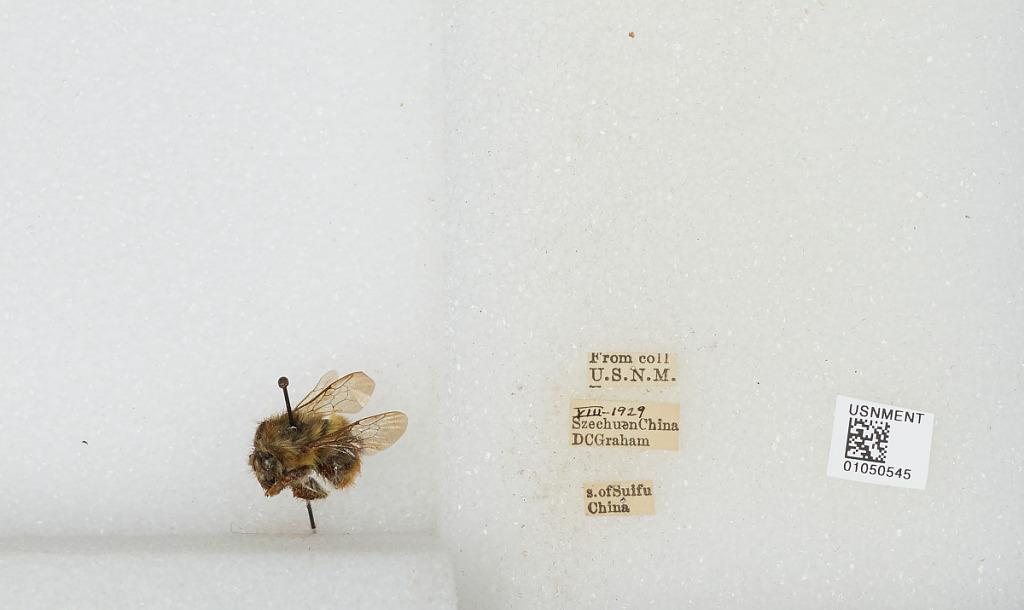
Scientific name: Bombus sp.
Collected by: D. Graham
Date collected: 1929-8-
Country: China
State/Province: Sichuan
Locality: South of Yibin